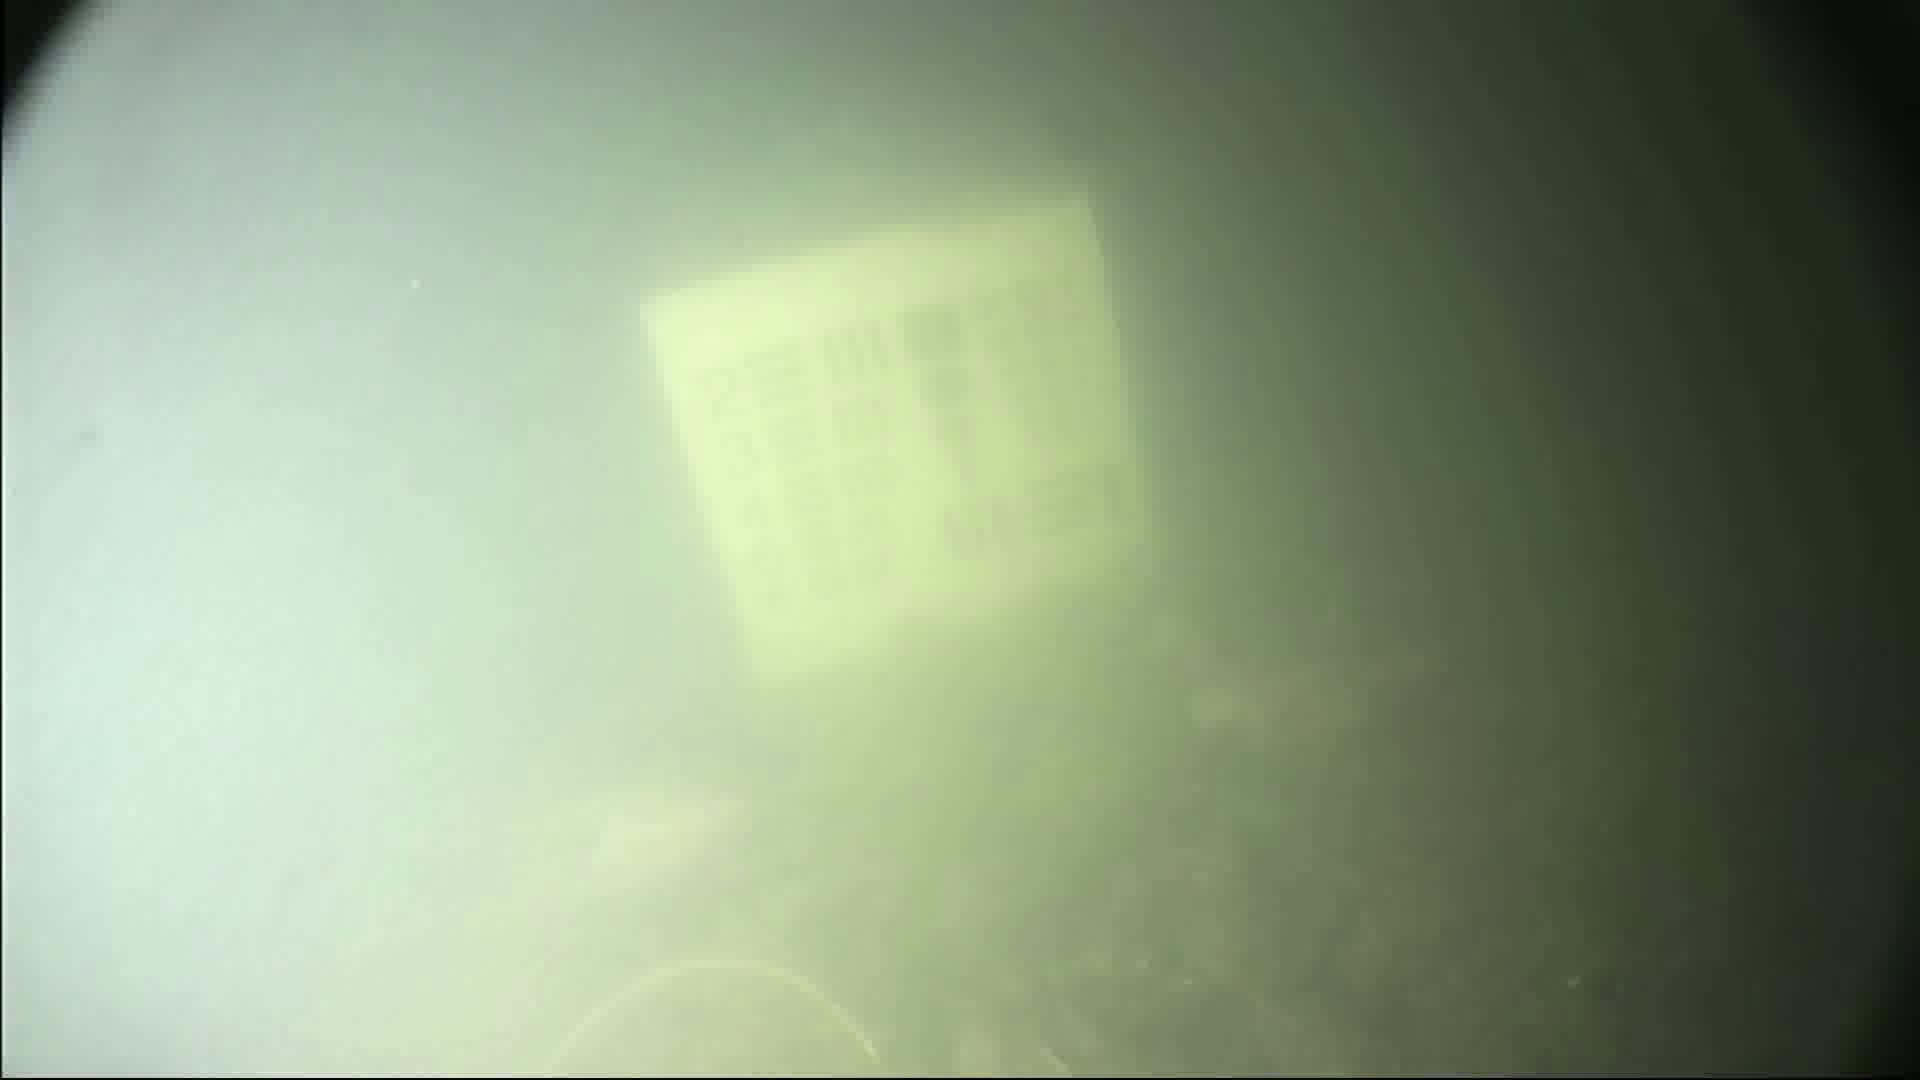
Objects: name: fish